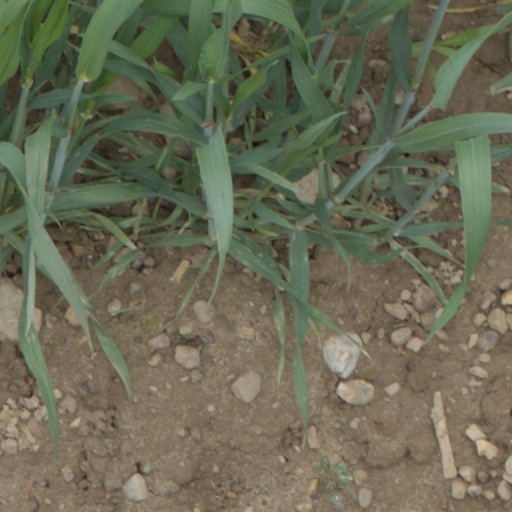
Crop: wheat